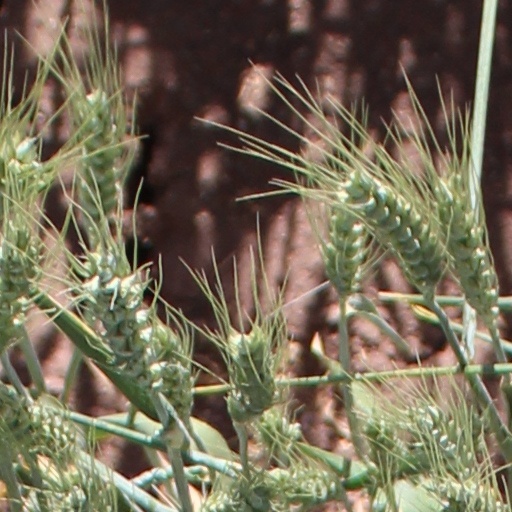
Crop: wheat